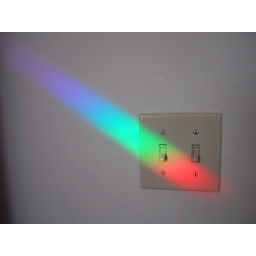
Reflective light on a light switch, that developed through a cut glass figurine in fromt of a window